Mimizuka

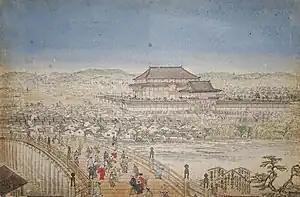
18th century painting of Hokoji Temple by Maruyama Ōkyo. Mimizuka can be seen in front of it (right)

Japanese chroniclers mention that during the Imjin War, the ears hacked off the faces of the massacred were also of ordinary civilians mostly in the provinces Gyeongsang, Jeolla, and Chungcheong. In the second invasion, Hideyoshi's orders were thus: